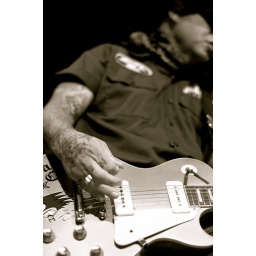
X-Fest 5.20.07 - Pain in black and white